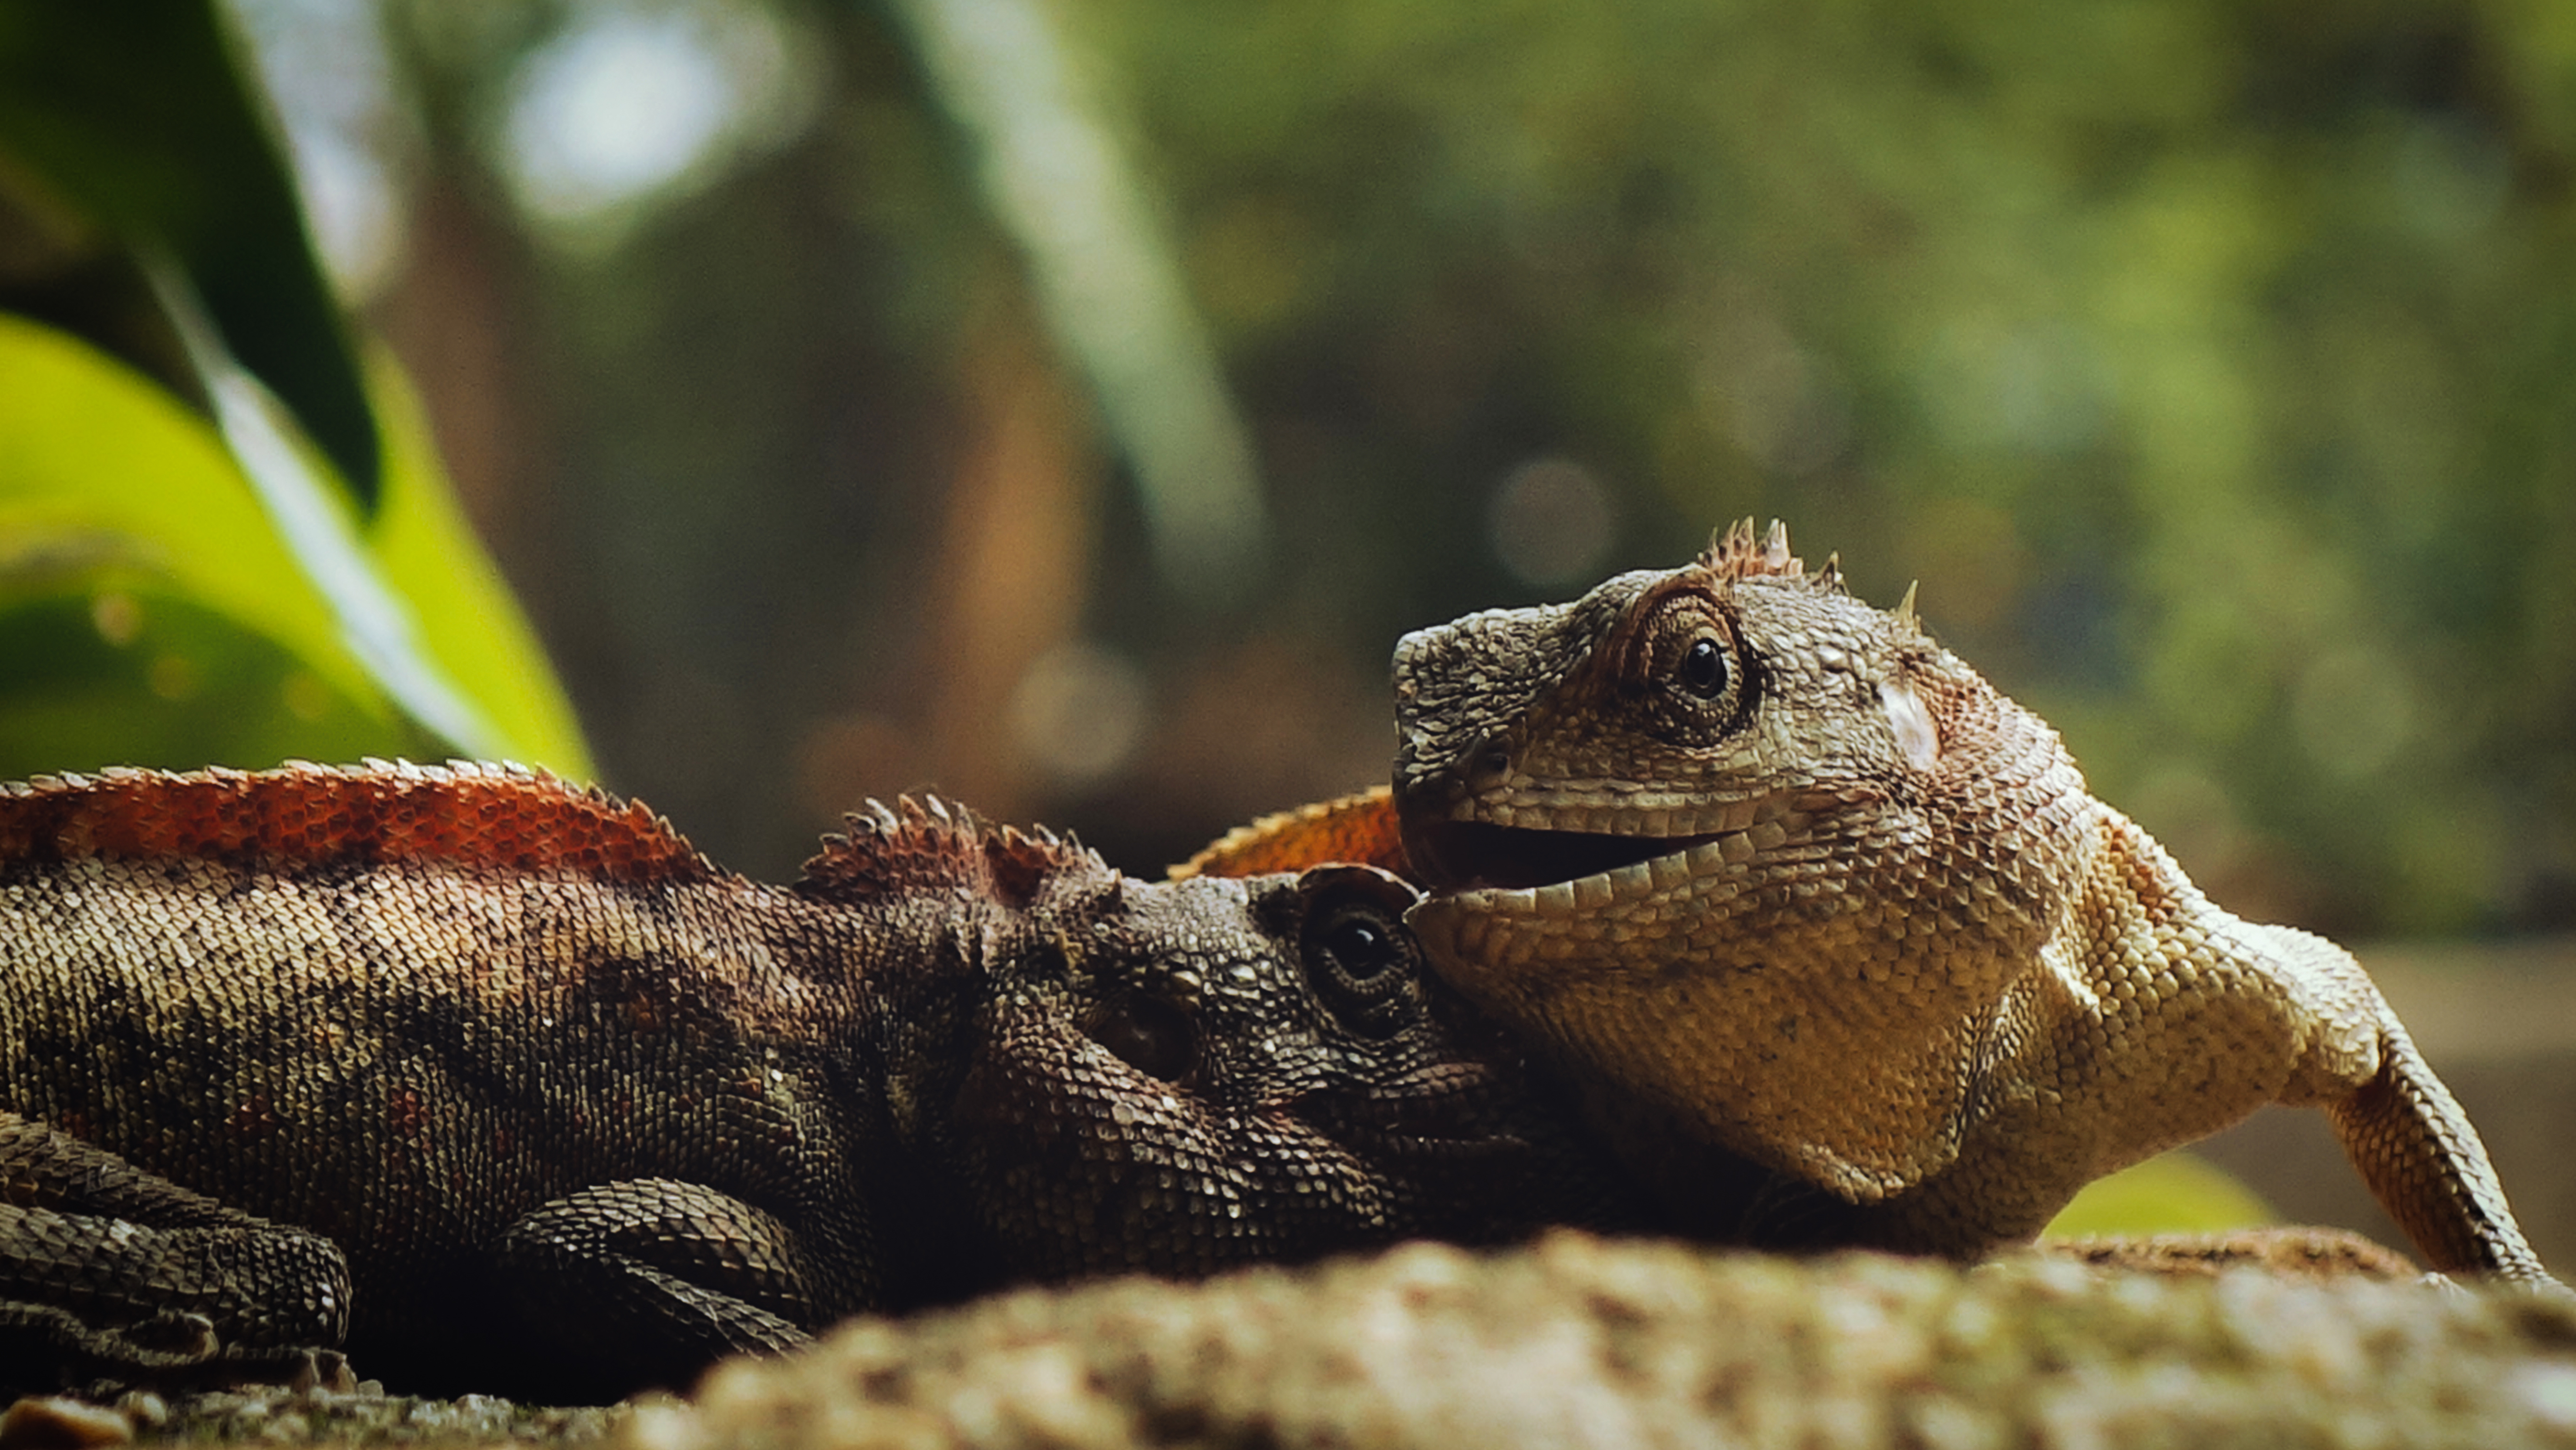
lizard, reptiles, iguana, close up, animal, face, wild, animal in the wild, reptile, iguania, scaled reptile, terrestrial animal, eye, adaptation, dragon lizard, chameleon, wildlife, organism, agama, claw, iguanidae, plant, gecko, tail